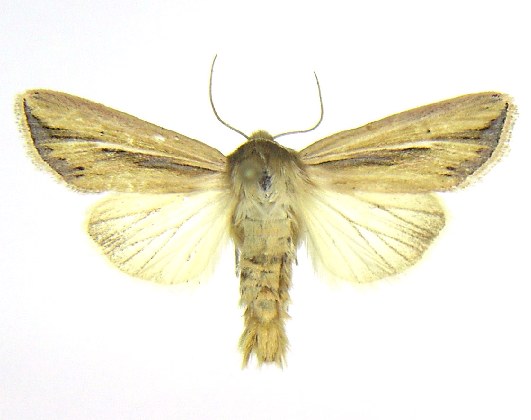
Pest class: wheathead_armyworm_Dargida_diffusa